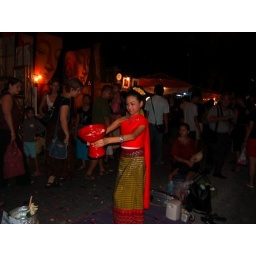
A young girl dancing in the market